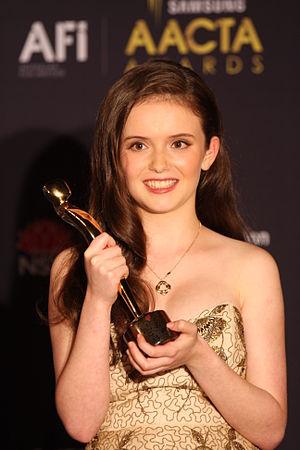
Lara Robinson, née le 1ᵉʳ janvier 1998 à Melbourne, est une actrice australienne connue pour le rôle de Edwina Bright dans la série télévisée australienne Upper Middle Bogan.